Köln-Düsseldorfer

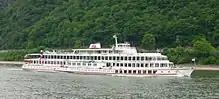
MS "Wappen von Köln", 2007

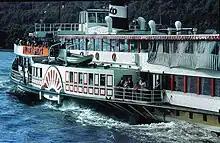
"Goethe" paddle steamer, 1975

The first steamboats arrived on the Rhine from England in 1816. The Dutch were first to react. In 1824 they founded the Nederlandsche Stoomboot Maatschappij (NSM). After establishing a few local lines from Rotterdam, NSM established a line from Rotterdam to Cologne in 1825.